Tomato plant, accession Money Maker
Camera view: horizontal (90 deg, fisheye); turntable rotation: 240 degrees
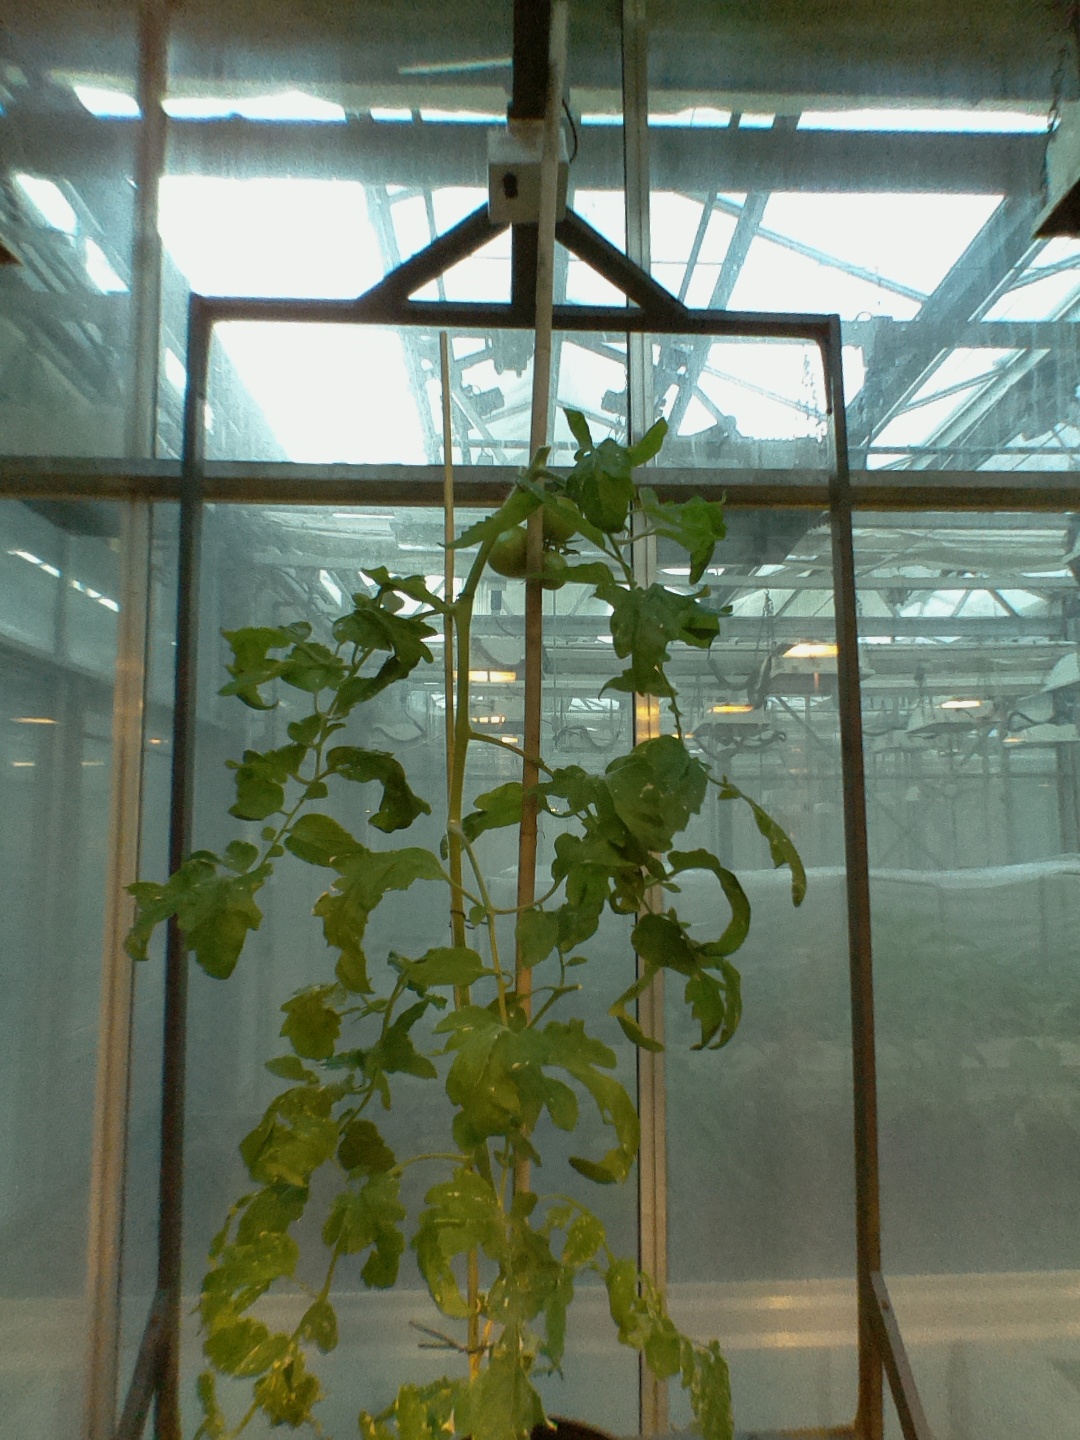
BBCH growth stage 75: 50%-60% of final fruit size